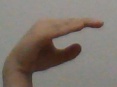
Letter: jeem